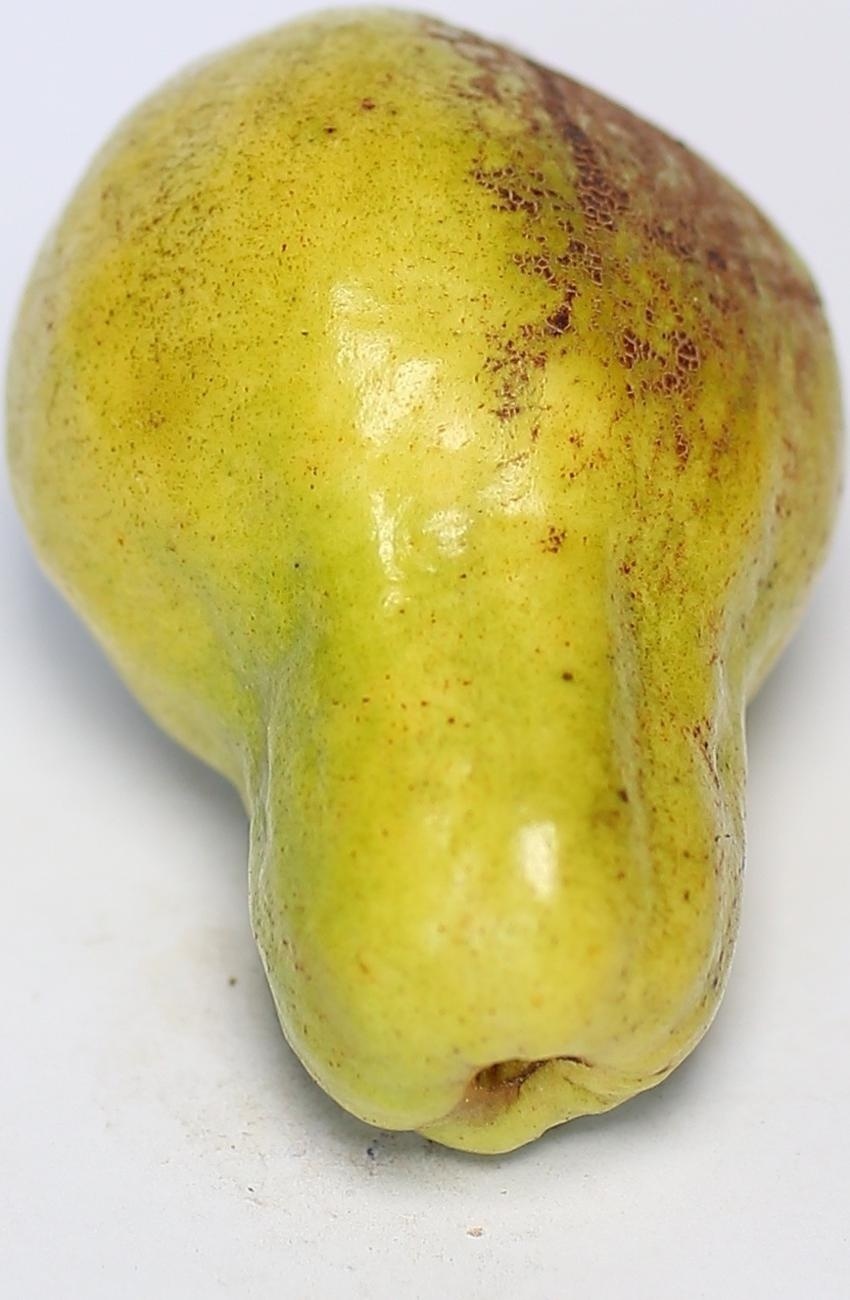
Maturity: mature-green
Variety: local-sindhi